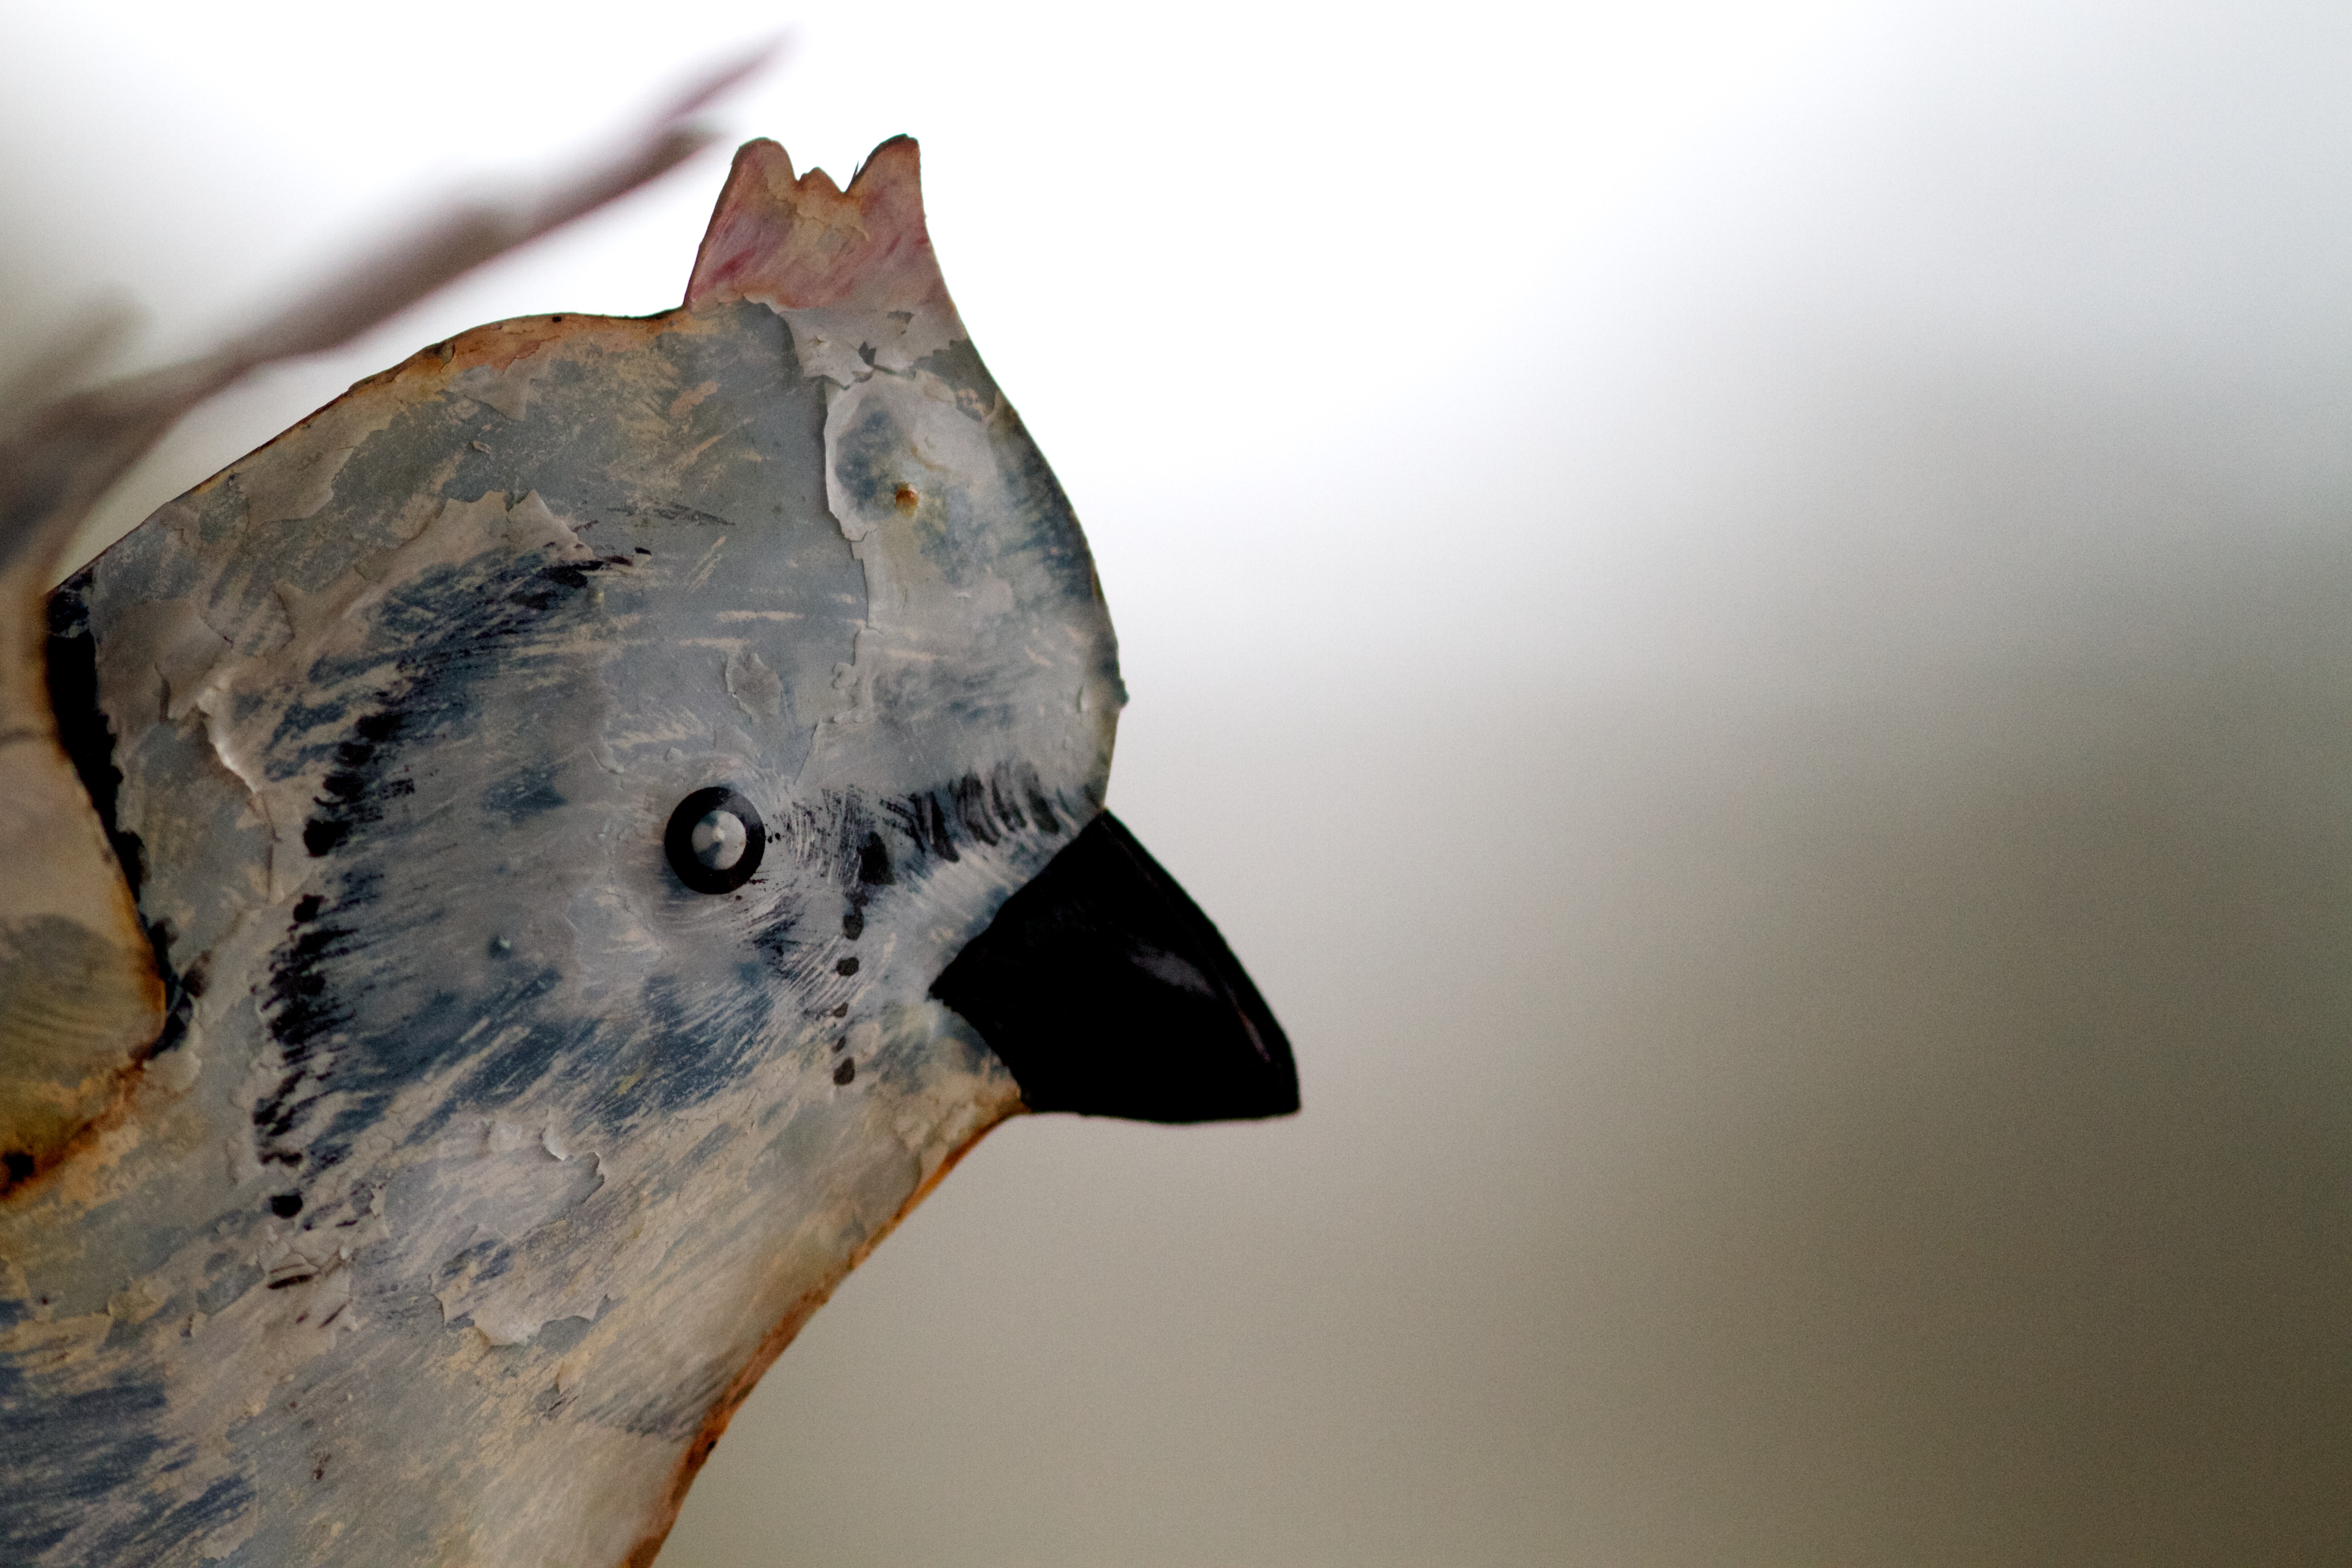
bird, wildlife, beak, blue, fauna, close up, head, vertebrate, macro photography, perching bird, pigeons and doves